Emigration

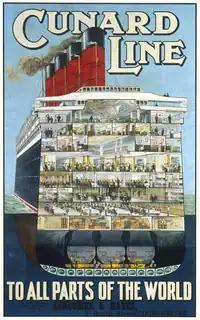
Poster showing a cross-section of the Cunard Line's emigrant liner RMS "Aquitania", launched in 1913.

Demographers distinguish factors at the origin that push people out, versus those at the destination that pull them in. Motives to migrate can be either incentives attracting people away, known as "pull" factors, or circumstances encouraging a person to leave. Diversity of push and pull factors inform management scholarship in their efforts to understand migrant movement.